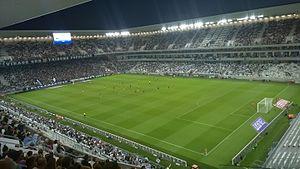
Match de football entre les Girondins de Bordeaux et l'AEK Larnaca pour le compte du tour préliminaire de l'Europa Ligue 2015-2016 au Nouveau Stade de Bordeaux.
La Coupe du monde de rugby à XV 2023 qui aura lieu en France, est la dixième édition de cette compétition disputée tous les quatre ans depuis 1987. La France organise la Coupe du monde pour la seconde fois, après celle de 2007. Ce sera également la quatrième édition avec des matches disputés en France après celle de 1991 et de 1999, respectivement organisées par l'Angleterre et le Pays de Galles.
Le Matmut Atlantique est un stade multifonctions, inauguré le 18 mai 2015 sous le nom de Nouveau stade de Bordeaux, dans le quartier de Bordeaux-Lac à Bordeaux. La société Stade Bordeaux-Atlantique a construit et gère l'enceinte.
Le Football Club des Girondins de Bordeaux est un club de football français fondé en 1910 à Bordeaux en tant que section football du club omnisports des Girondins de Bordeaux et basé au Haillan, au nord-ouest de l'agglomération bordelaise. Les Girondins de Bordeaux ont d'abord évolué au Stade des Chartrons avant de rejoindre progressivement, à partir de 1938, le Parc Lescure, renommé Stade Chaban-Delmas en 2001, et d'en devenir les occupants exclusifs de 1958 à 2015, avant d'émigrer au Matmut Atlantique. Le club s’entraîne depuis le début des années 80 au Centre international d’entraînement du FC Girondins de Bordeaux, sur la commune du Haillan dans la banlieue de Bordeaux où se situe également son siège.